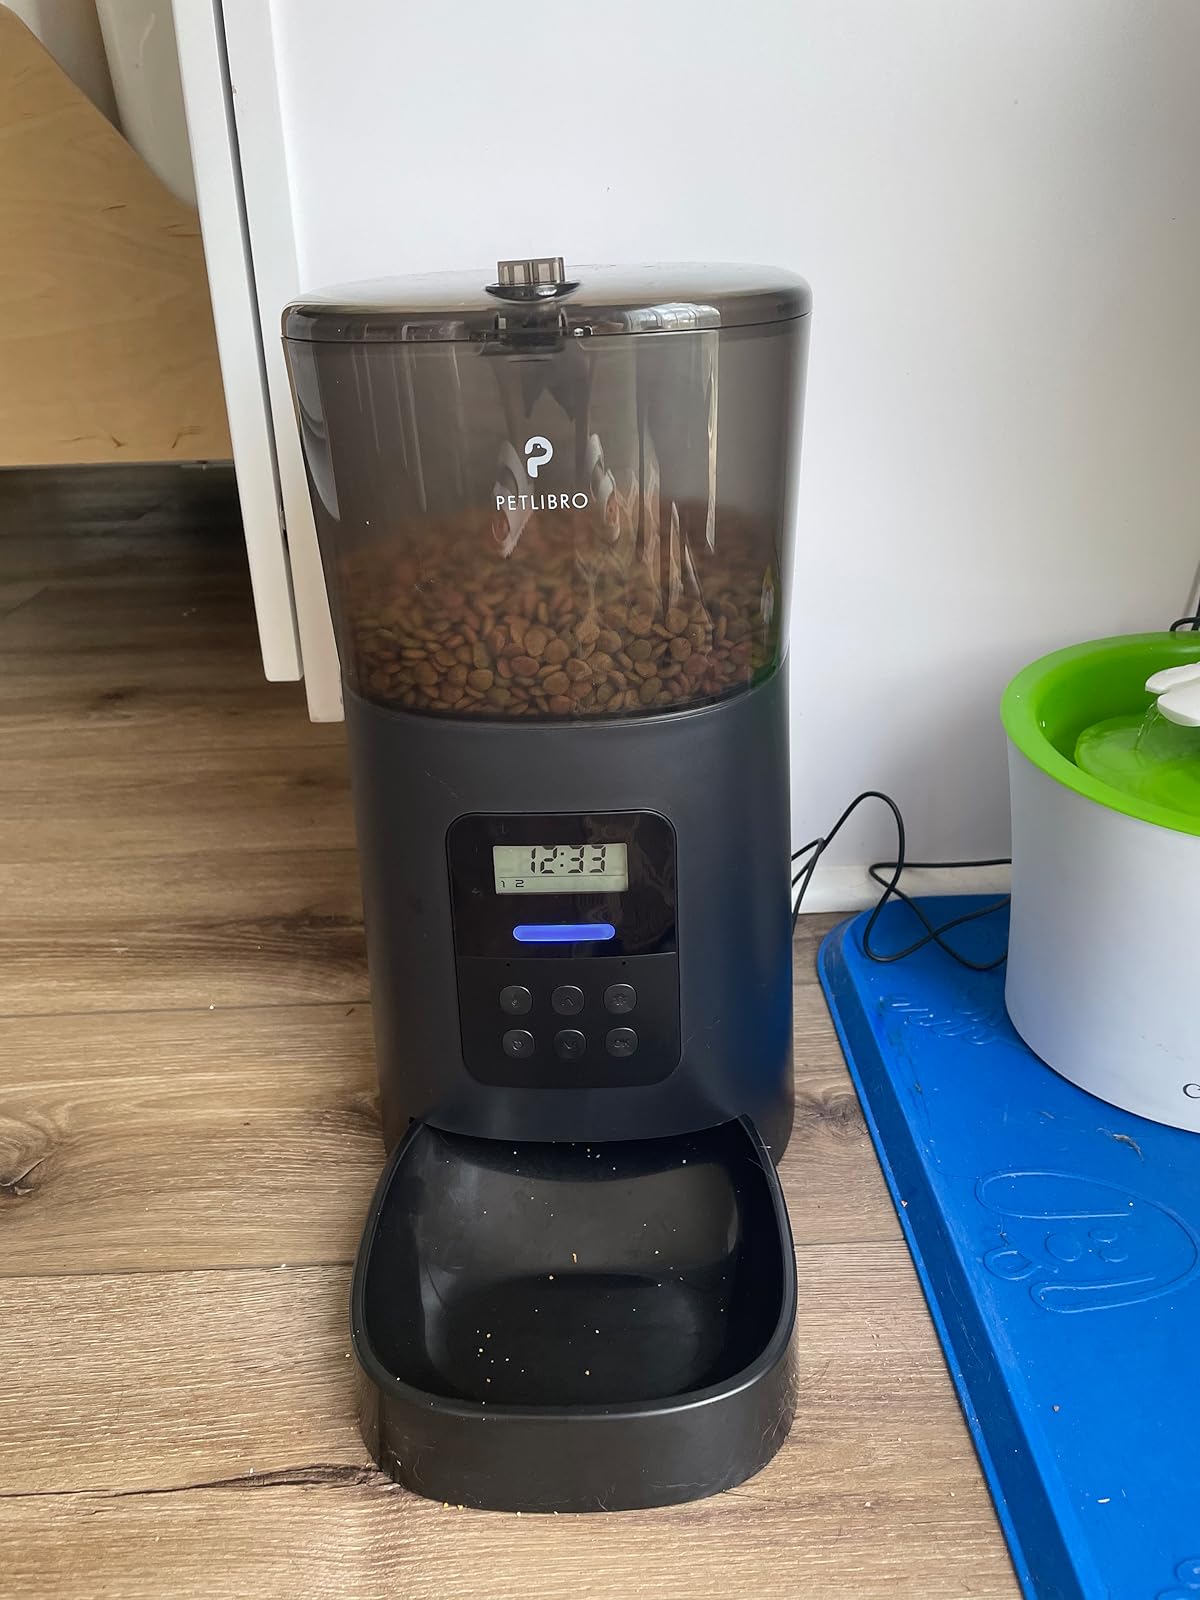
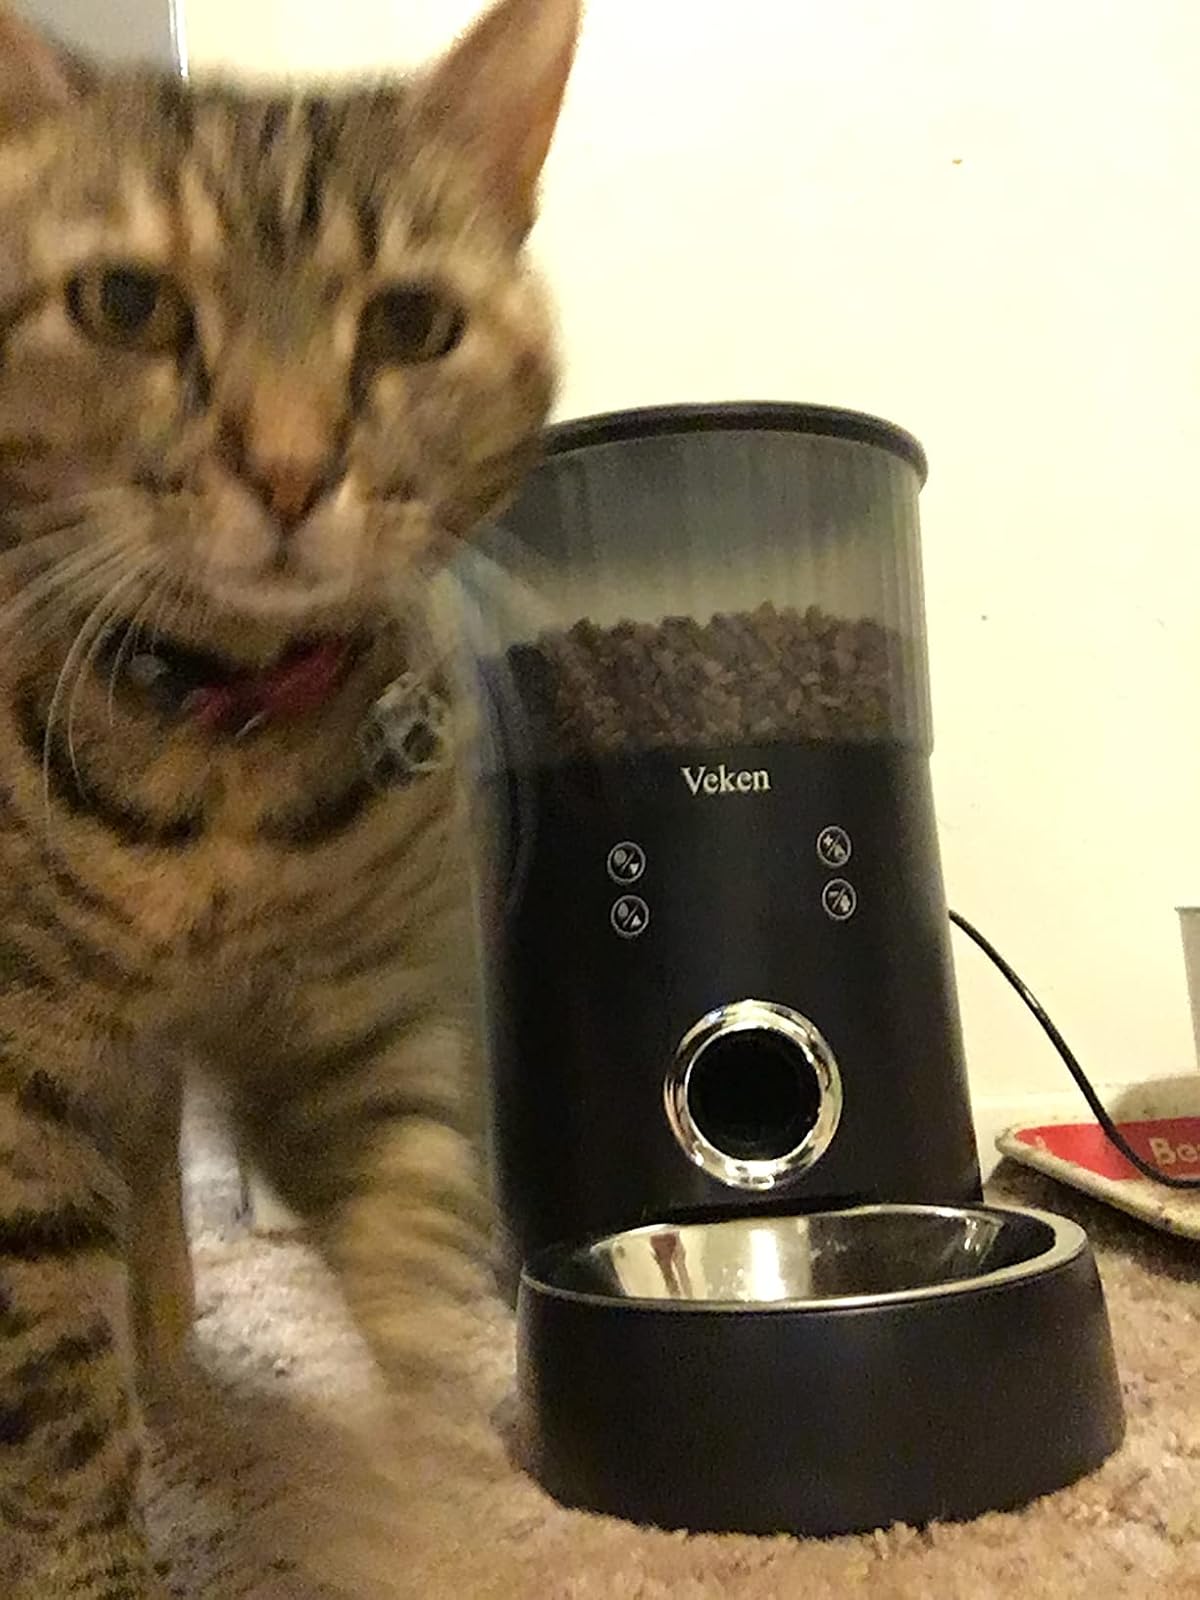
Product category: items_feeder
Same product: no